Nepali language

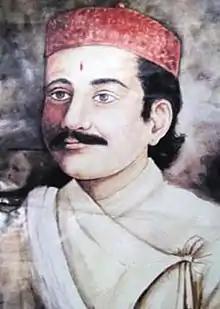
Bhanubhakta Acharya, "Aadi Kavi" in Nepali-language literature

During this time Nepali developed a standardised prose in the "Lal mohar" (royal charter)—documents related to the Nepalese Kingdom dealing with diplomatic writings, tax, and administrative records. The language of the "Lal mohar" is nearly modern with some minor differences in grammar and with a pre-modern orthography. Few changes including changing "Kari" (करि) to "Gari" (गरि) and merging "Hunu" (हुनु) with "cha" (छ) to create "huncha" (हुन्छ) were done. The most prominent work written during this time was Bhanubhakta Acharya's "Bhanubhakta Ramayana", a translation of the epic "Ramayana" from Sanskrit to Nepali for the first time. Acharya's work led to which some describe as "cultural, emotional and linguistic unification" of Nepal, comparatively to Prithvi Narayan Shah who unified Nepal.